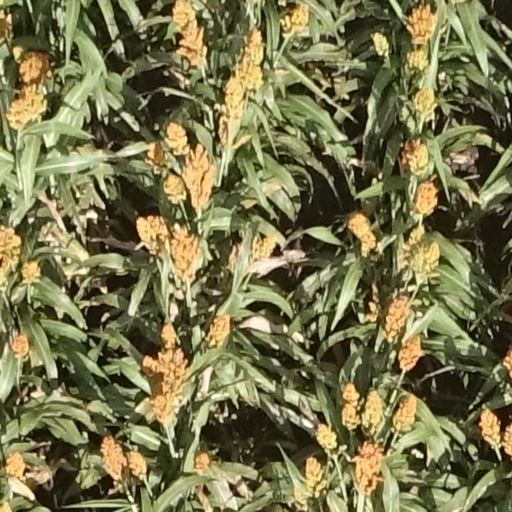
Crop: sorghum